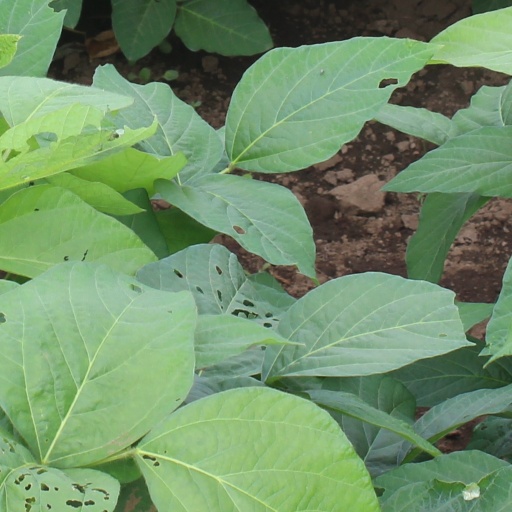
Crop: soybean